William Stoutenburgh House

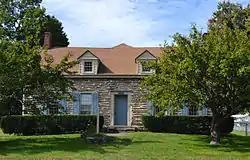
The house in October 2015

William Stoutenburgh House is a historic home located at Hyde Park in Dutchess County, New York. It was built about 1765 and is a one-story, rectangular dwelling five bays in length and two bays in width. It is constructed of fieldstone. The main entrance is sheltered by a one bay, flat roofed wood porch.